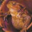
Label: frog